Grongar Hill

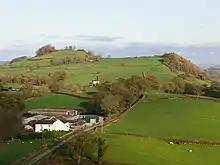
The hill as seen from nearby Dryslwyn Castle

The hill lies in the parish of Llangathen and rises abruptly not far from the River Tywi. The Ordnance Survey reference is SN573215 / Sheet: 159 and the co-ordinates are latitude 51° 52' 23.85" N and longitude 4° 4' 23.17" W. Its name derives from the Iron Age hillfort on its summit, in Welsh "gron gaer" (circular fort). At the hill's foot is the restored mansion of Aberglasney that once belonged to John Dyer's family and where he grew up from 1710. The area was important during the Mediaeval period of Welsh independence and from the 150 metre summit of the hill the ruins of several neighbouring castles can be seen; most notably "the luxurious groves of Dinevor, with its ruinated towers, present themselves with venerable majesty on the left; while the valley spreads in front...and the ruins of Dryslwyn castle, upon an insulated eminence in the middle of the vale."